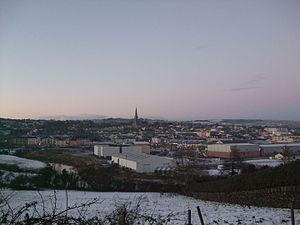
Vue générale de Letterkenny
Letterkenny est la plus grande ville du Comté de Donegal en Irlande.